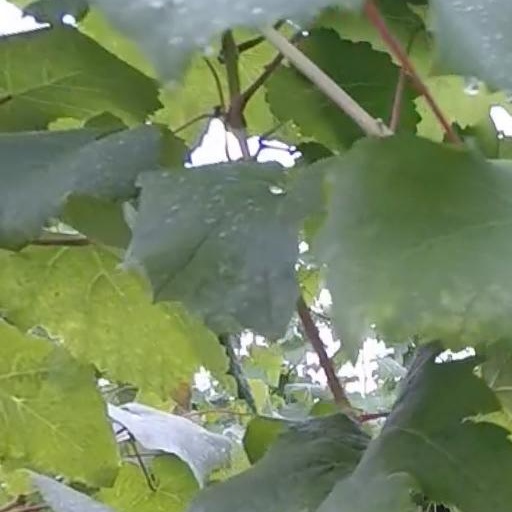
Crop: grape